Minor Basilica of the Most Holy Rosary

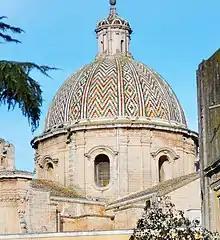
View of the dome

The dome is the tallest in Salento, and ends with a soaring lantern. It is clad on the outside with polychrome maiolica tiles, echoing the Neapolitan decorative technique. With a circular base, it is set on a high drum punctuated by double pilasters, where eight large windows face each other. Inside the drum decorative motifs accentuate the architectural lines. In 2006 it underwent a conservative restoration and static consolidation.